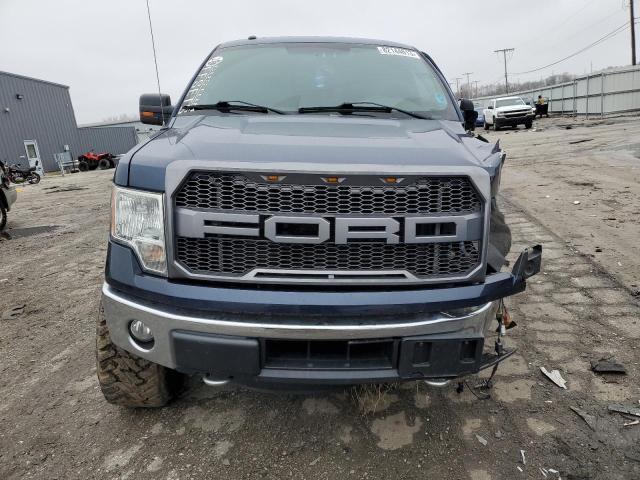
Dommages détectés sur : pare-choc avant, feu avant gauche, capot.
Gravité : majeur